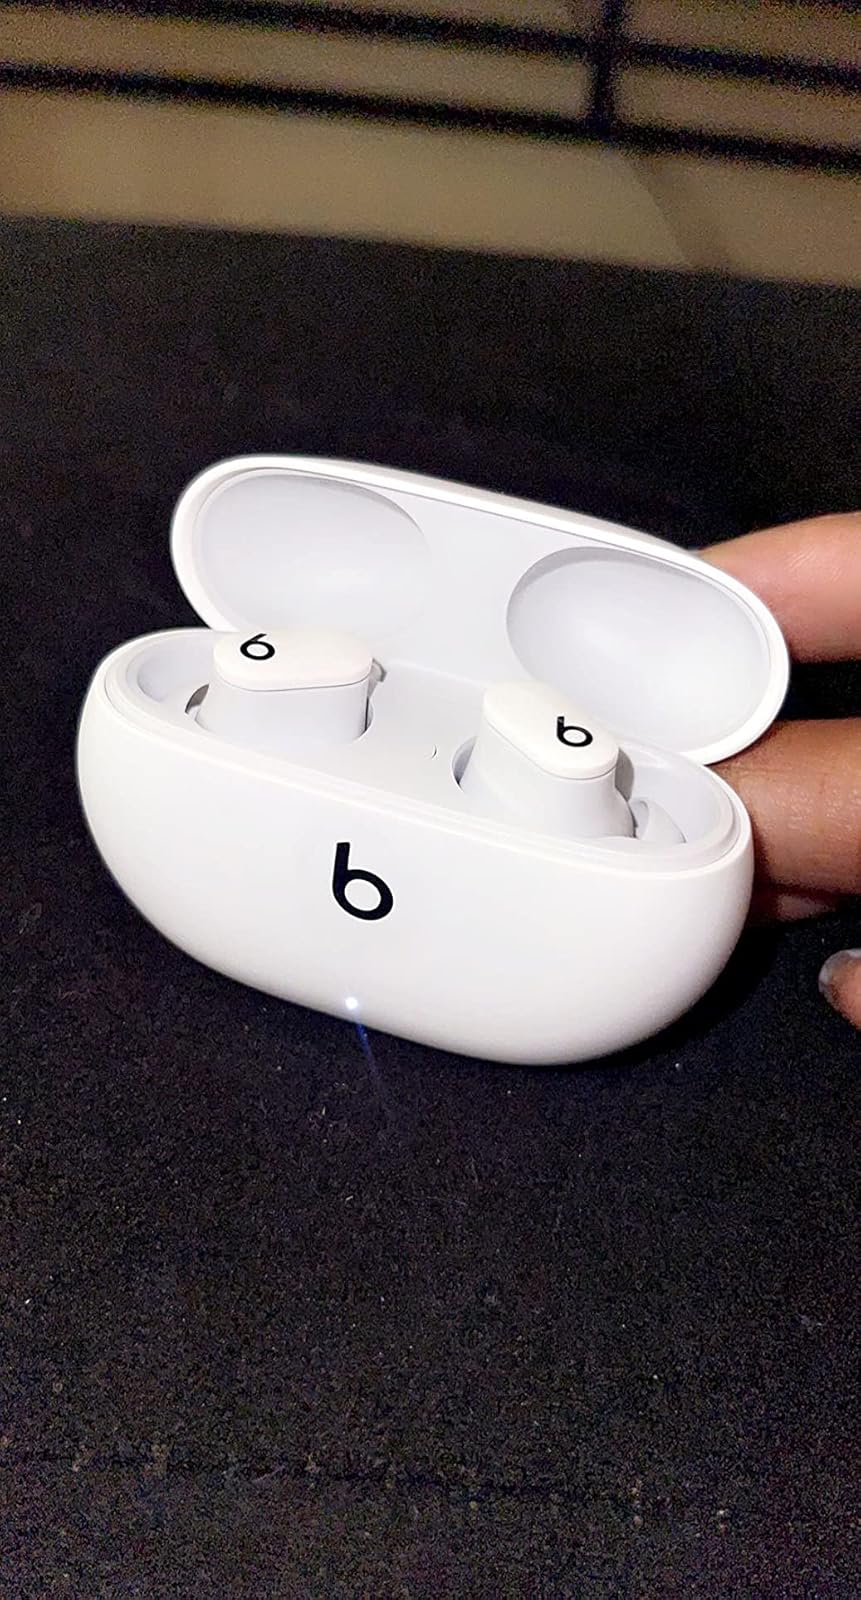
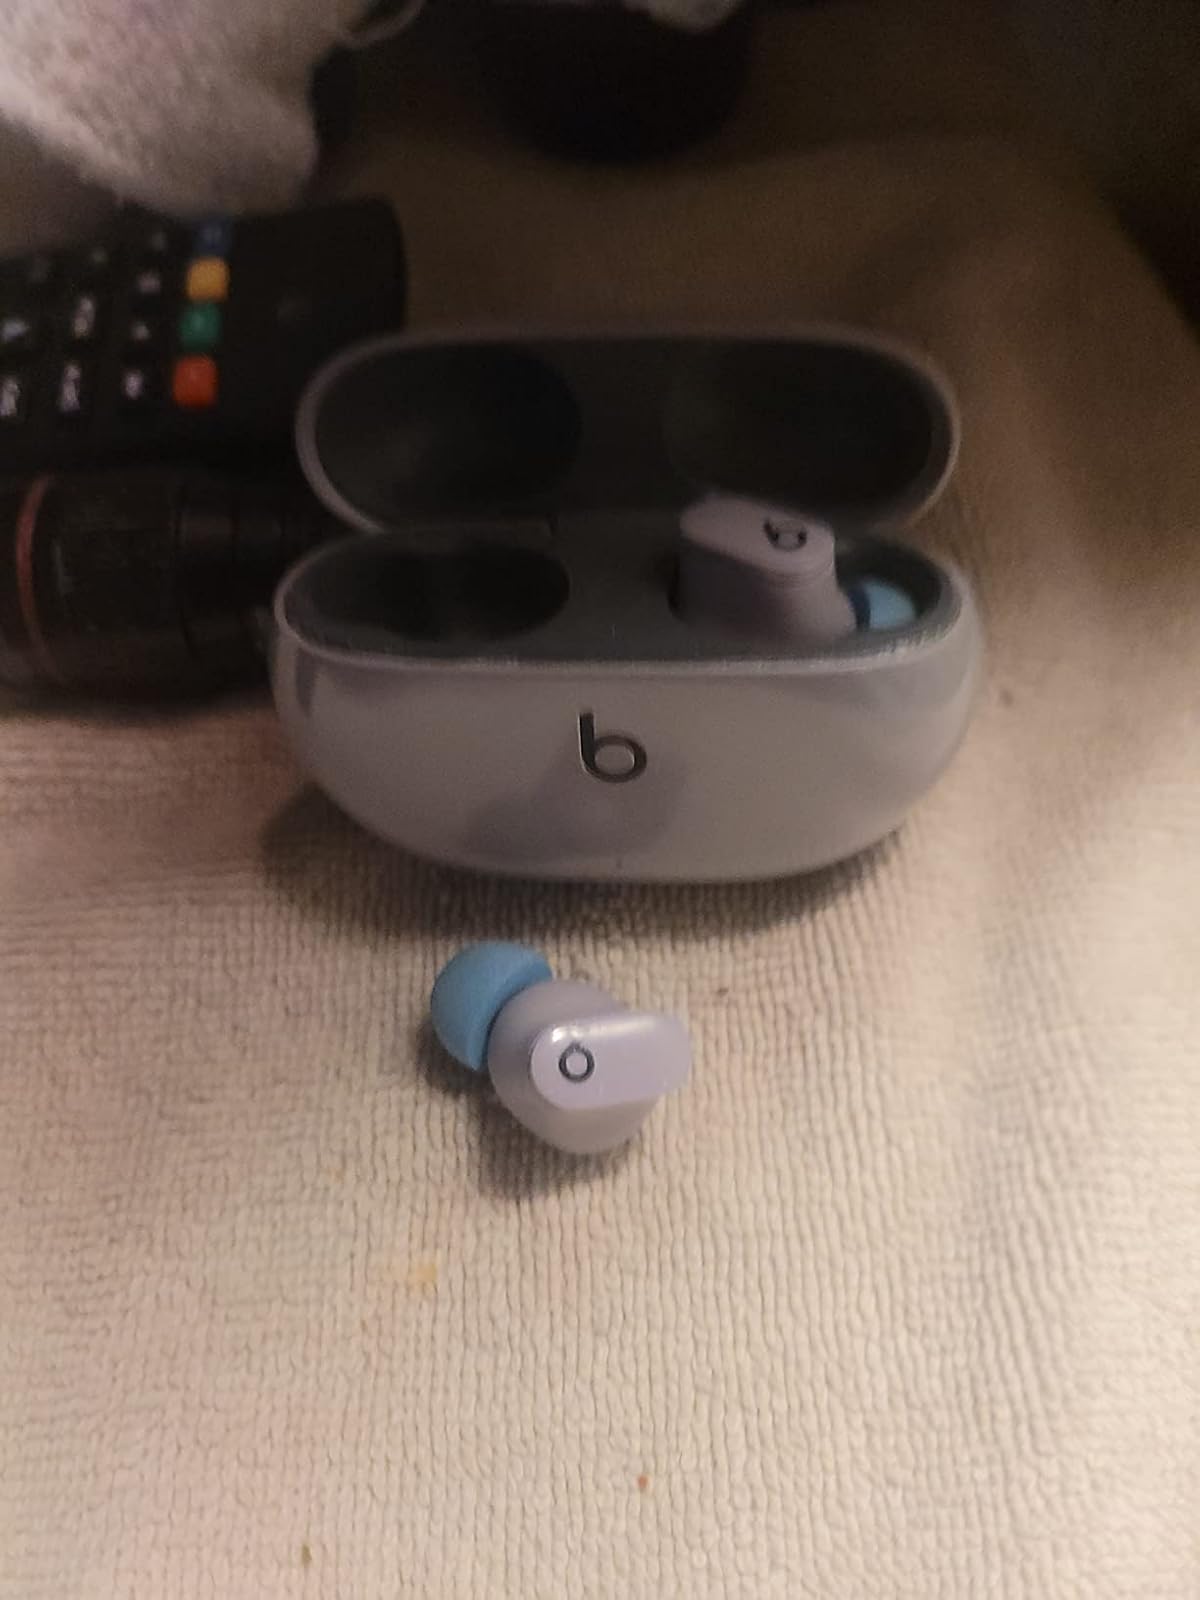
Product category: earbuds
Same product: no